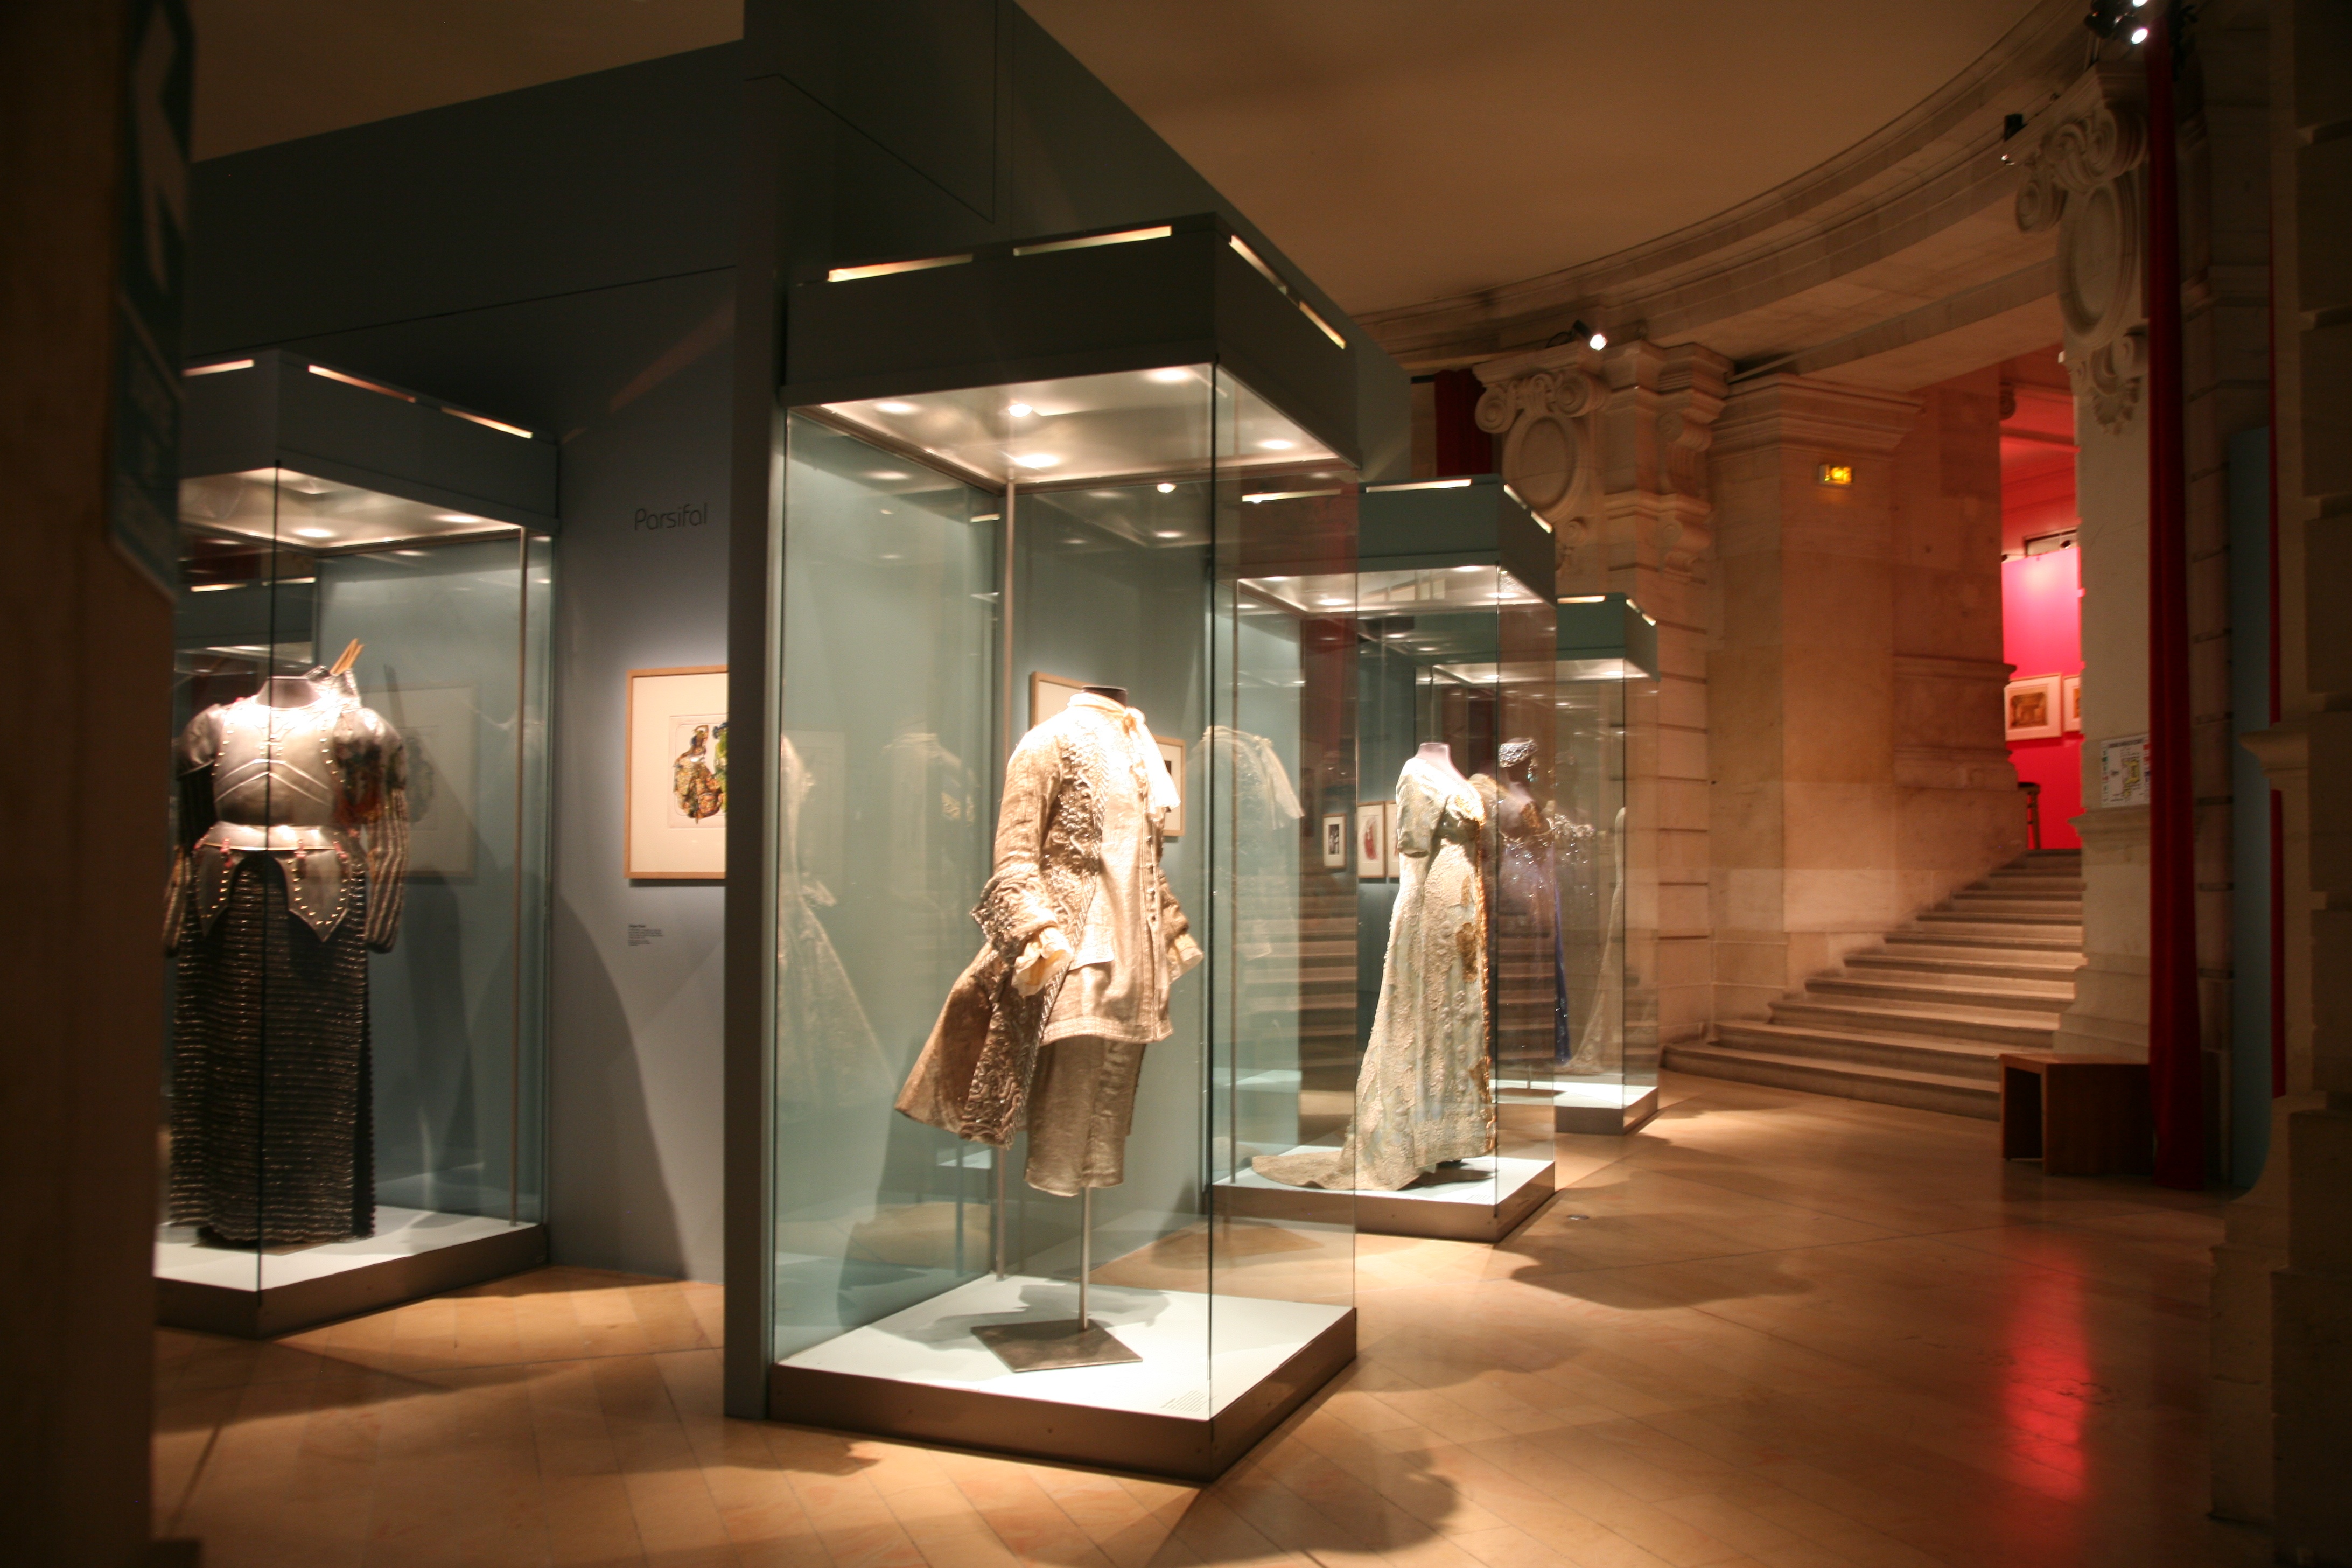
paris, museum, opera, lighting, interior design, boutique, art, exposition, design, bnf, tourist attraction, lobby, exhibition, retail, palaisgarnier, operadeparis, liebermann, rolfliebermann, biblioth quenationaledefrance, art gallery, display window